Pi Scorpii

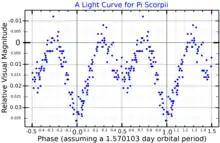
A Visual band light curve for Pi Scorpii, adapted from Shobbrook (2005)

The primary, or A, component of this system itself forms an eclipsing binary of the Beta Lyrae type. Both its members are hot, B-type main sequence stars with a blue-white hue. They display an ellipsoidal variation of 0.03 in magnitude. The two stars are rotating rapidly, with projected rotational velocities of 108 and 87 km/s respectively. Their orbital period is 1.57 days and they are separated by an estimated distance of only 15 solar radii along a circular orbit.